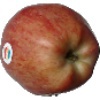
Label: Apple Red 1